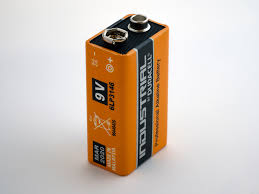
Waste category: battery